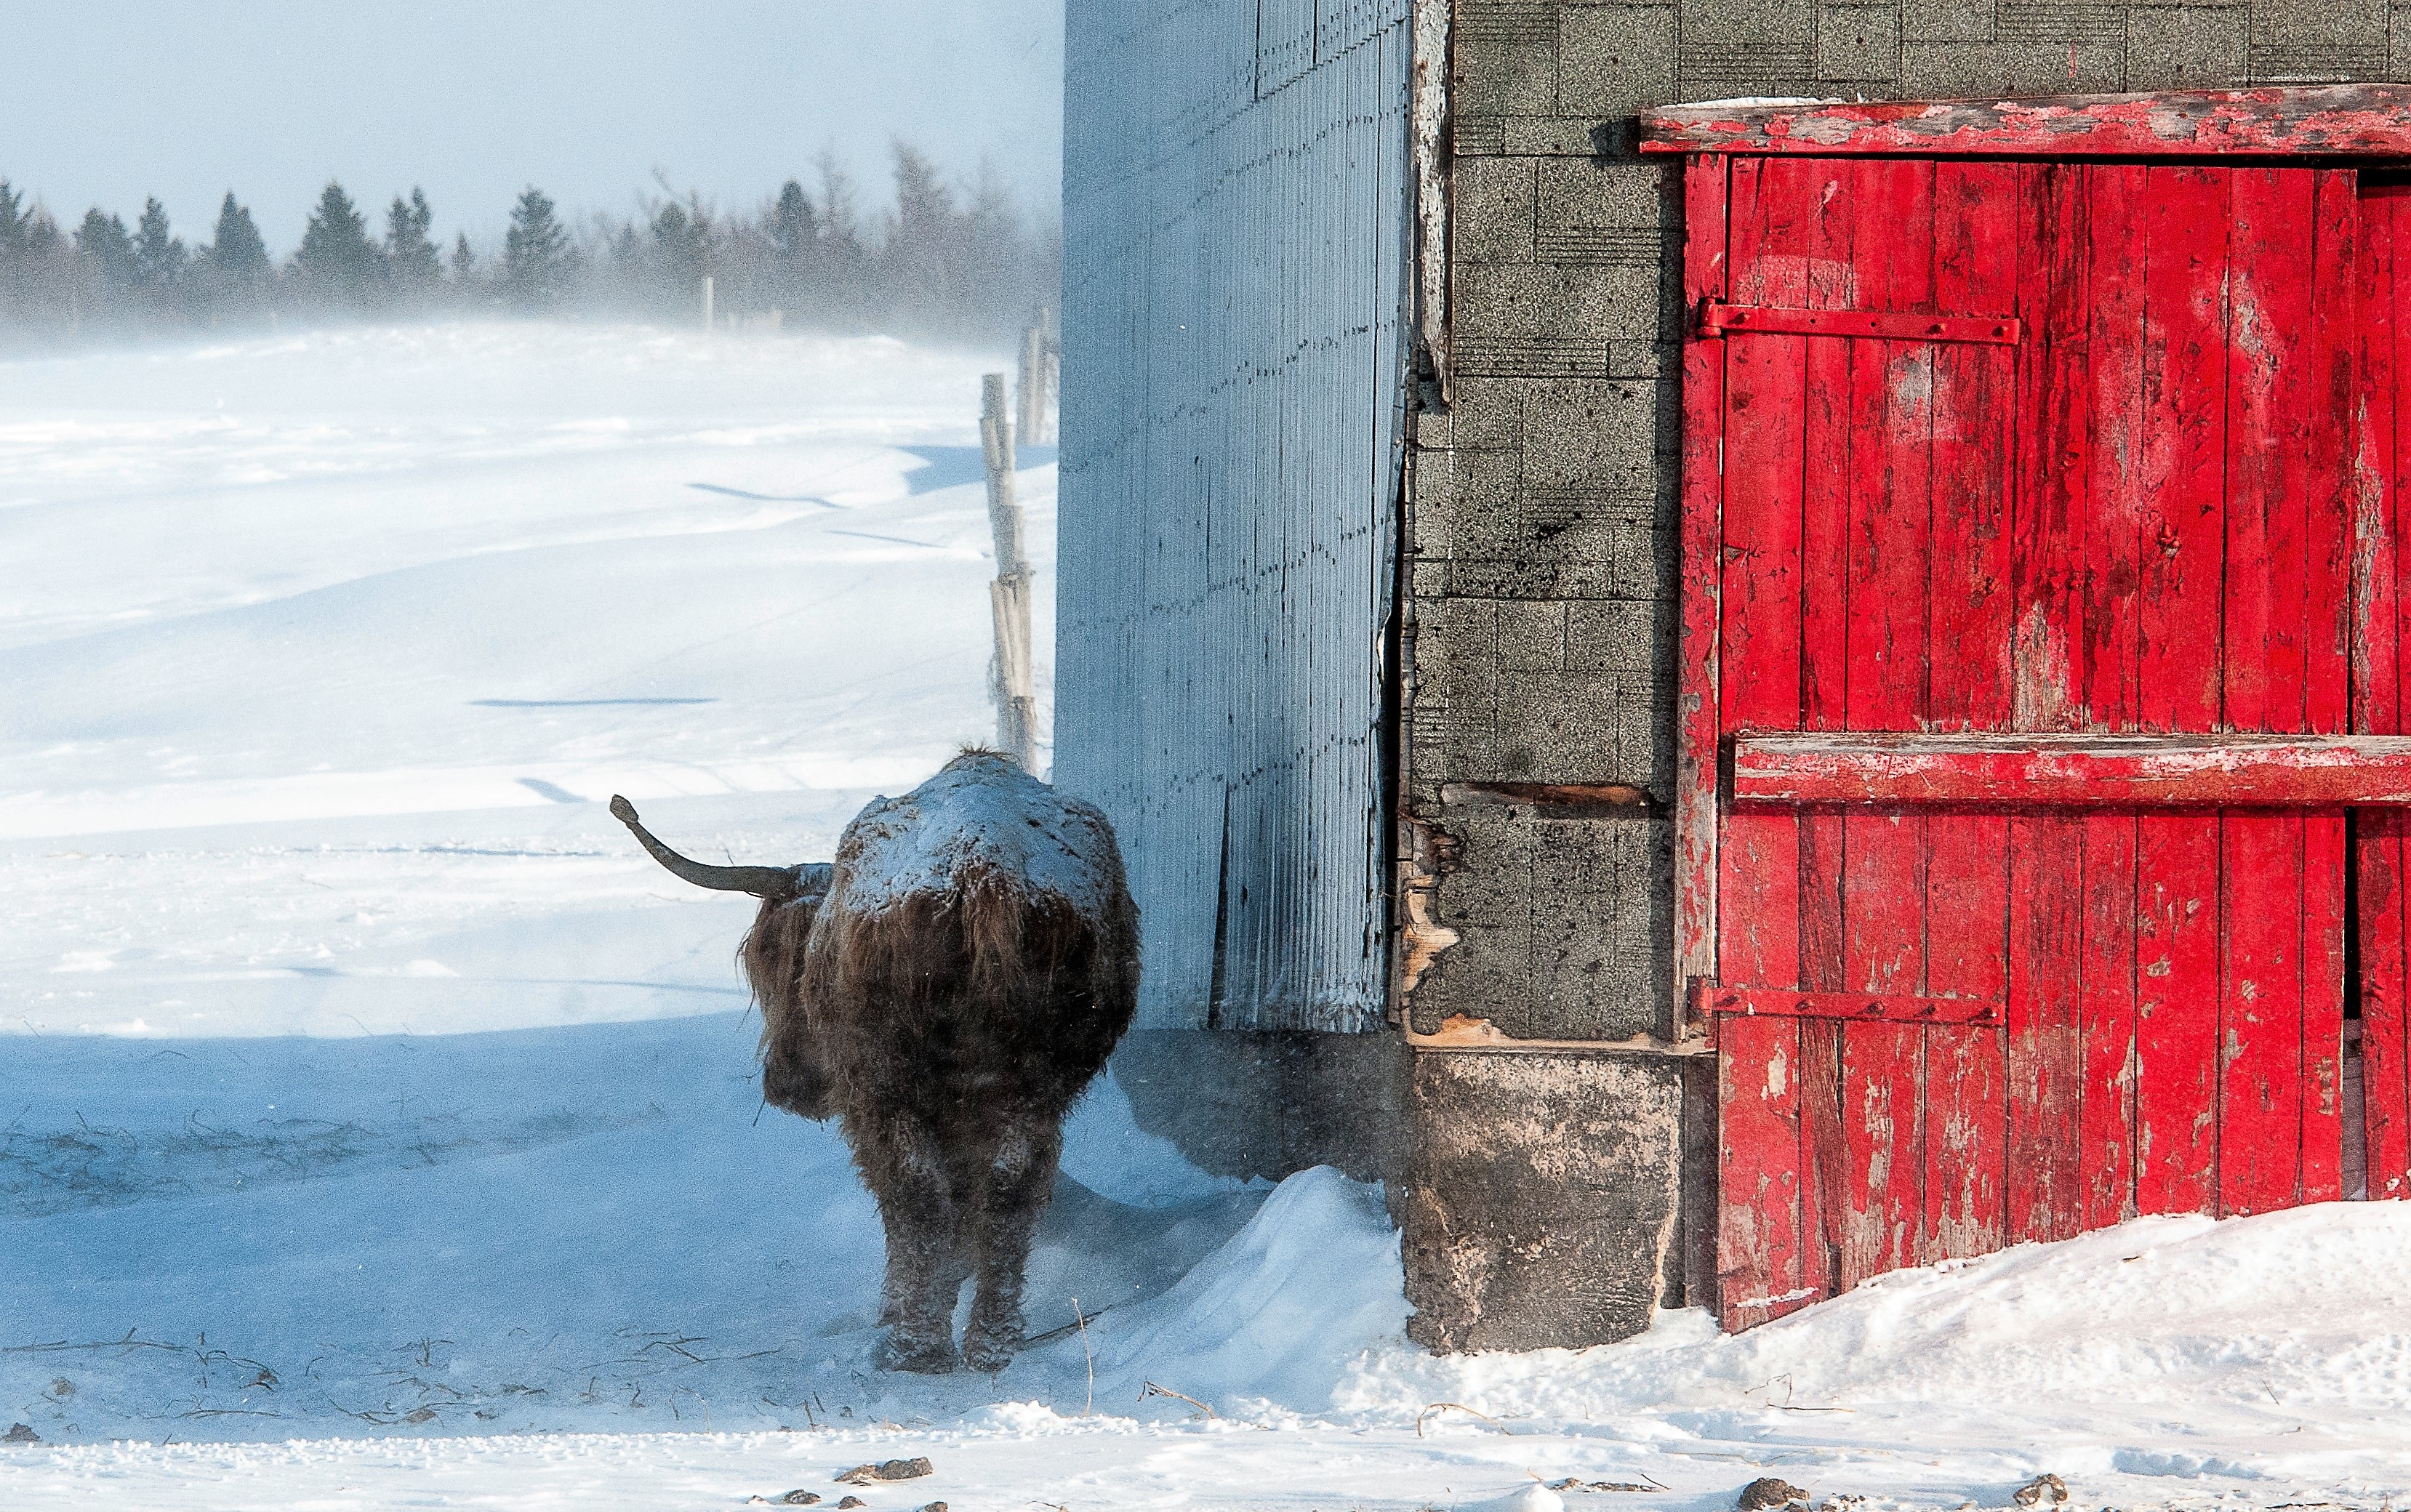
winters, cold, snow, nature, mountain, snowy landscape, winter landscape, field